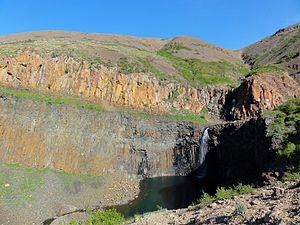
Cet article recense les sites inscrits au patrimoine mondial en Russie.